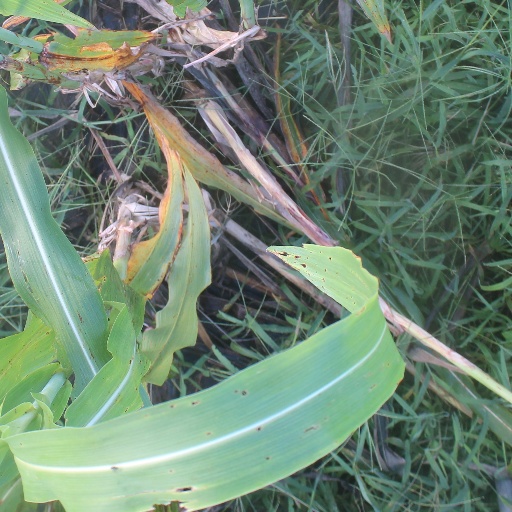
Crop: sorghum